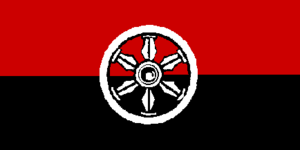
Kuldīga
Kuldīga er en by i det vestlige Letland, med et indbyggertal på 11768. Byen ligger i Kuldīgas distrikt, ved bredden af floden Venta.